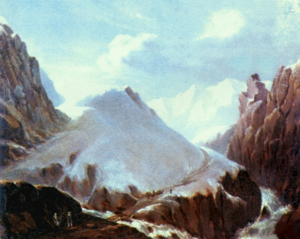
La Mort du poète, en russe : «Смерть поэ́та» est un poème écrit par Mikhaïl Lermontov sur la fin tragique d'Alexandre Pouchkine et sur le mépris pour le poète alors manifesté par la haute société.